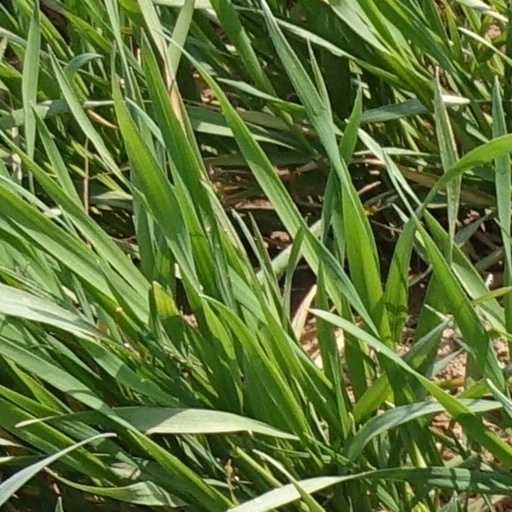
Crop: wheat